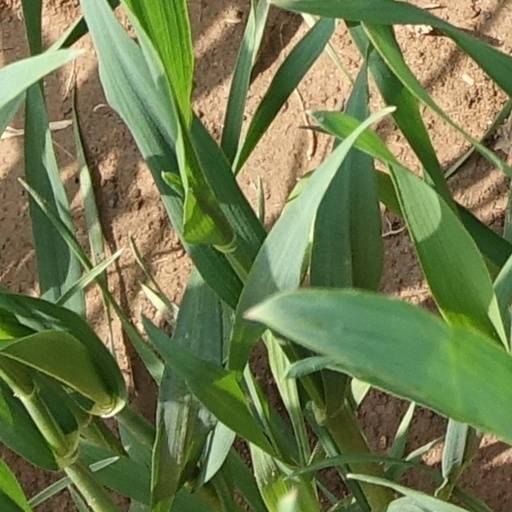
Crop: wheat